Elena Baltacha

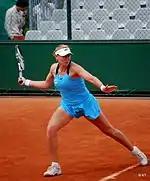
2011

Baltacha began the year at the Hobart International, but lost to Roberta Vinci in the second round. Baltacha then entered the Australian Open without having to qualify. In the first round, she defeated American qualifier Jamie Hampton. In round two, however, she was defeated by former world number 1 and 2004 Australian Open Champion Justine Henin. Her next tournament was the Pattaya Open, where she lost to sixth seed Peng Shuai.